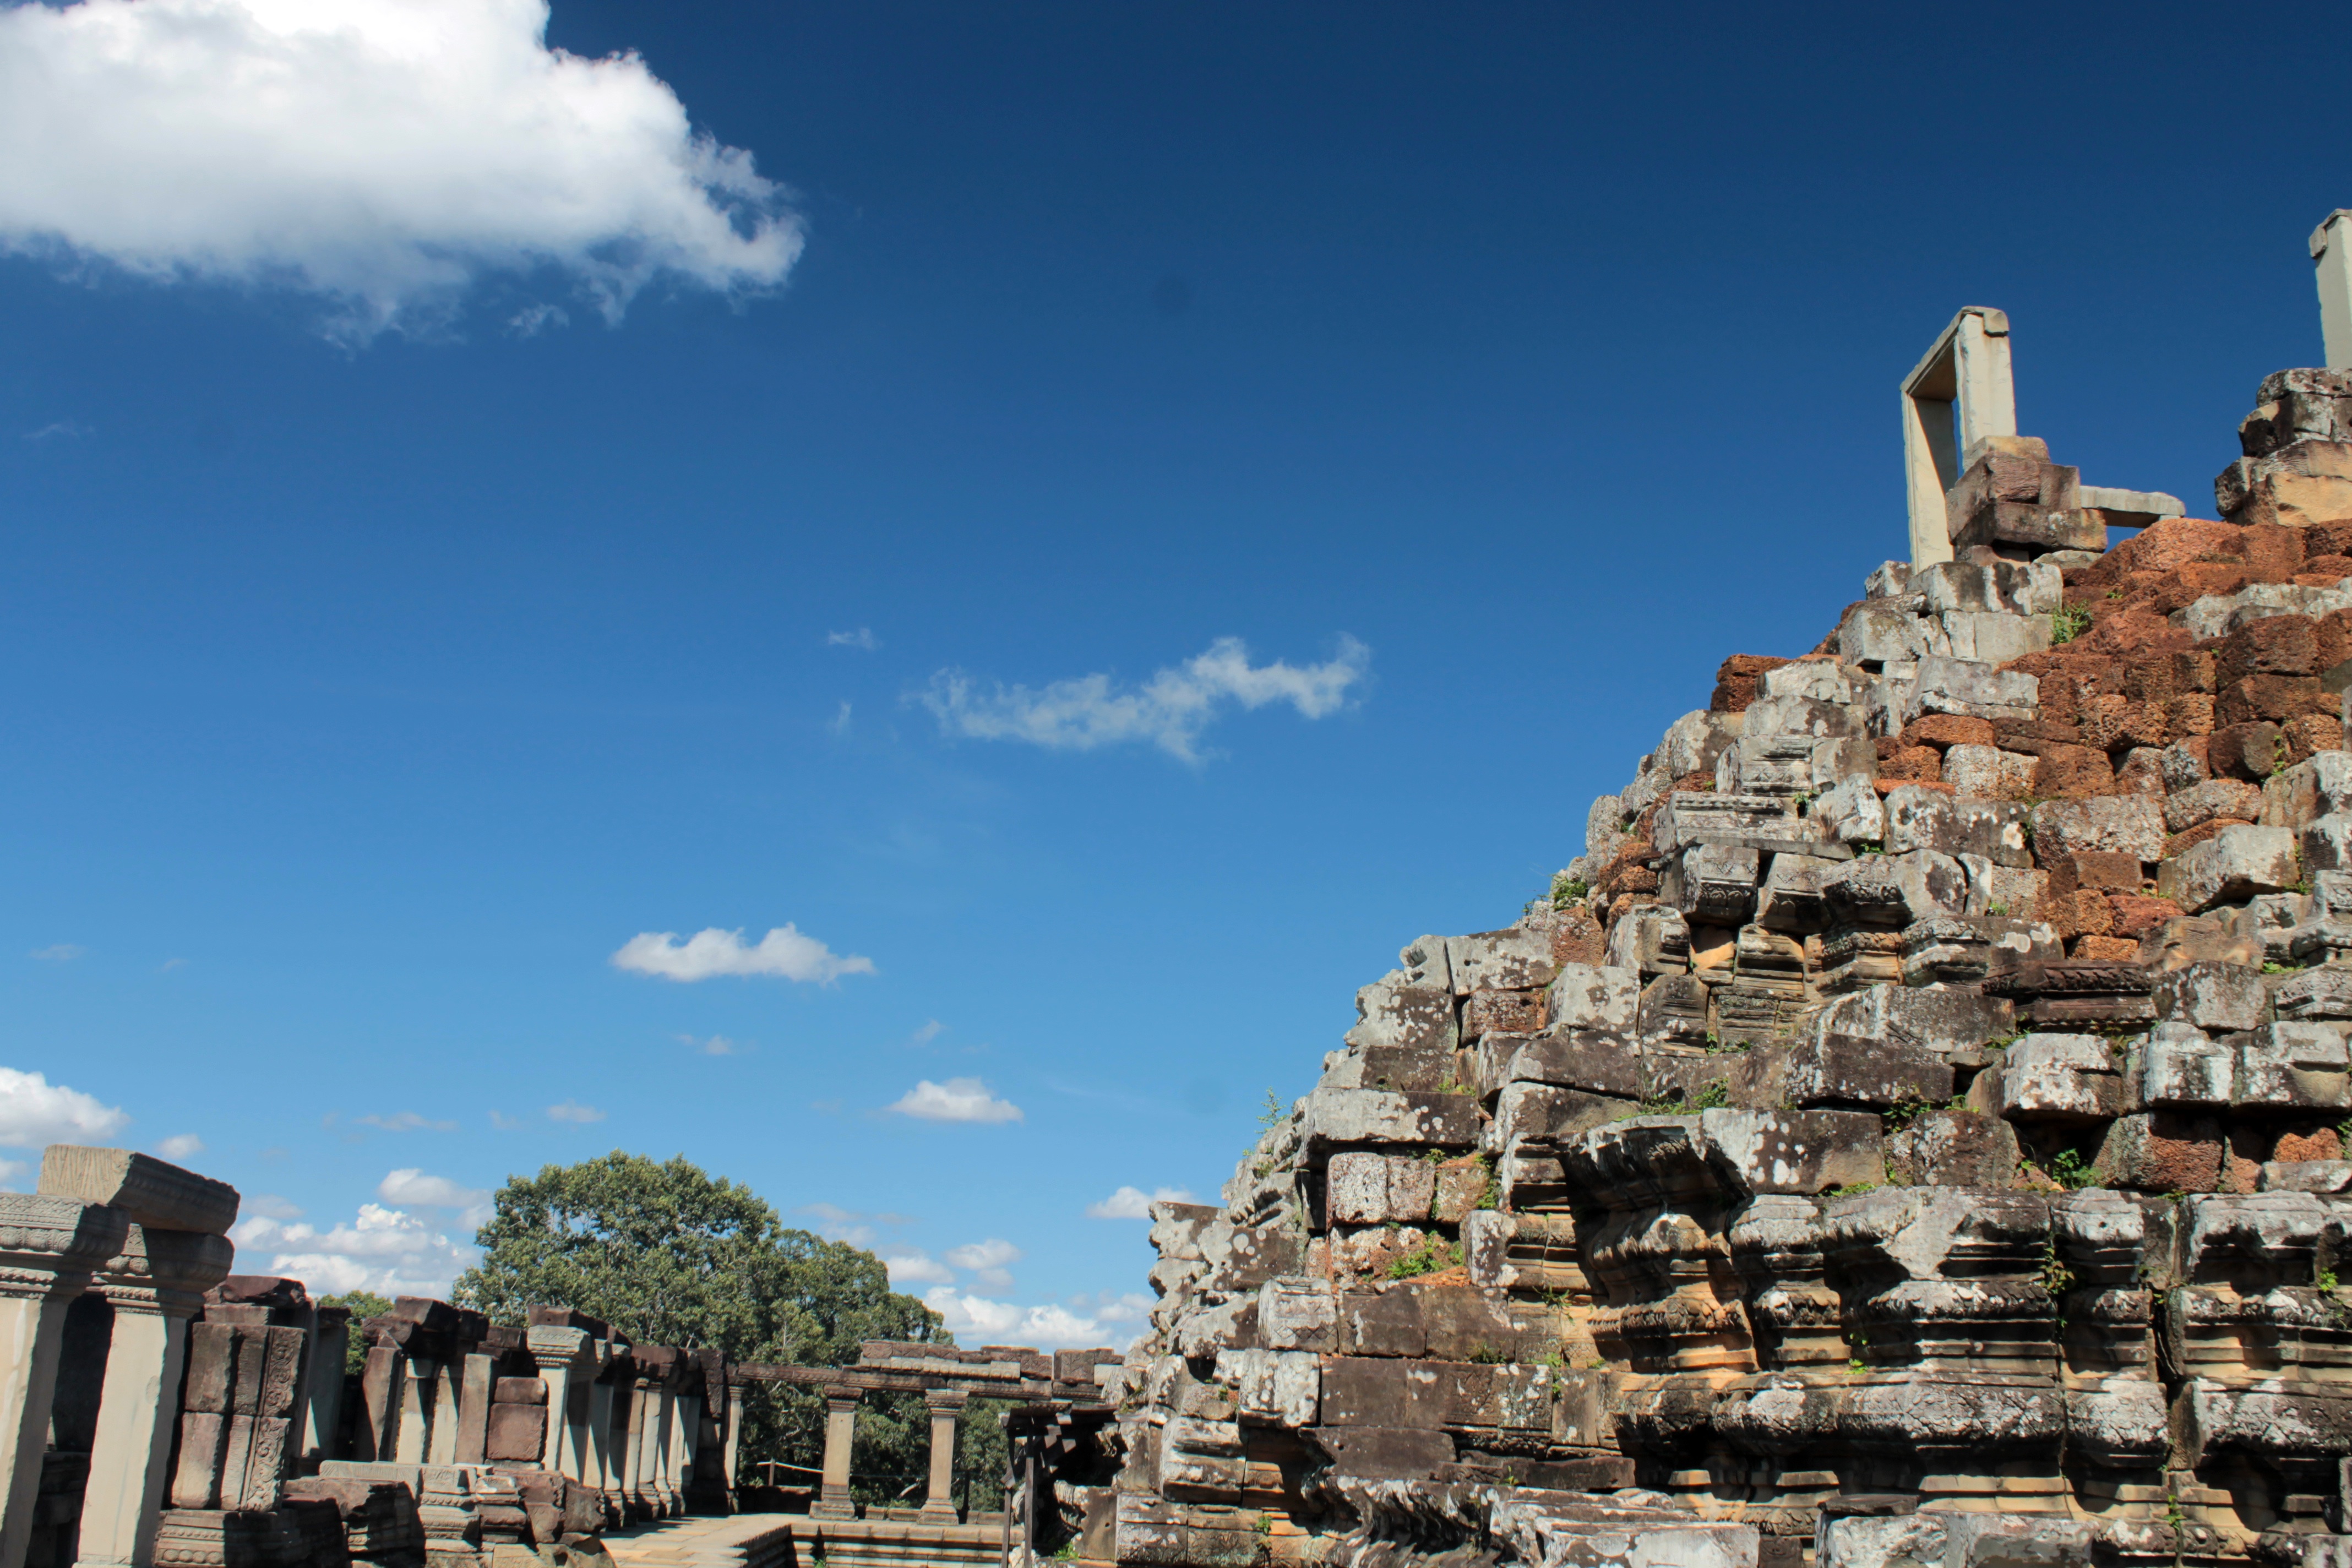
historic site, landmark, archaeological site, ruins, town, building, vacation, human settlement, tourism, ancient history, monument, place of worship, temple, unesco world heritage site, travel, cityscape